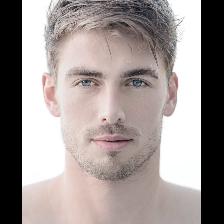
Label: Human